Loa (Spanish play)

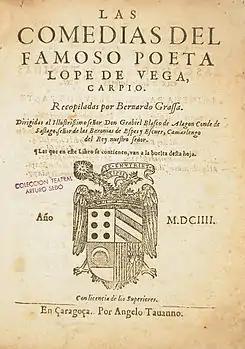

Comedias of the Spanish Golden Age were secular plays and had secular loas, introductory prologues, attached to them. It is important to note, to be considered a Spanish comedia, a Spanish play must only be in verse and in three acts (jornadas). The content can be comedic or tragic.